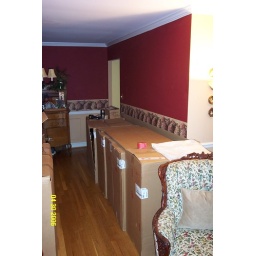
Standing in the living room looking toward the kitchen door in the dinning room.